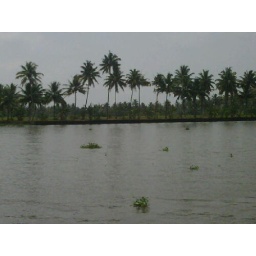
A superb coconut tree view from a boat house in vembanadu lake in kumarakom, kerala